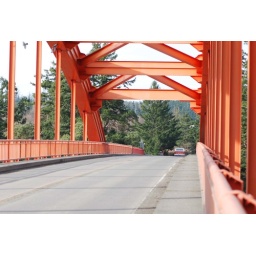
an old orange truck drove over the orange bridge